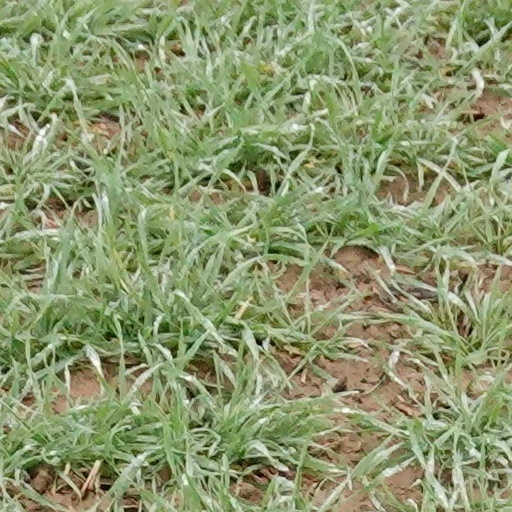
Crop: wheat